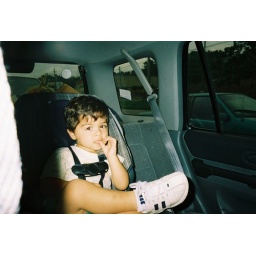
pachy in car seat